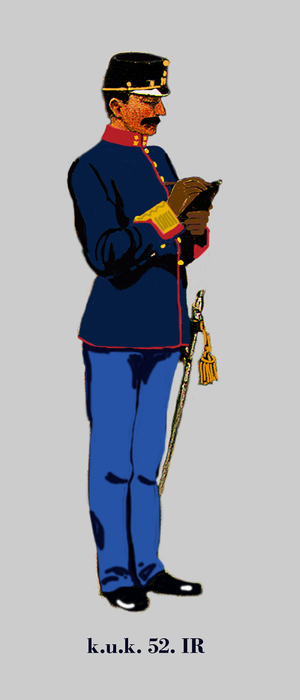
Lieutenant d'infanterie Autriche-Hongroise (k.u.k.). 52e régiment d'infanterie hongroise en uniforme de la service petit 1914 Egalisierung: dunkelrot - Knöpfe: gold Unit identification color: dark red - buttons: gold Coleur d'identification du régiment: rouge foncé - boutons: d'or